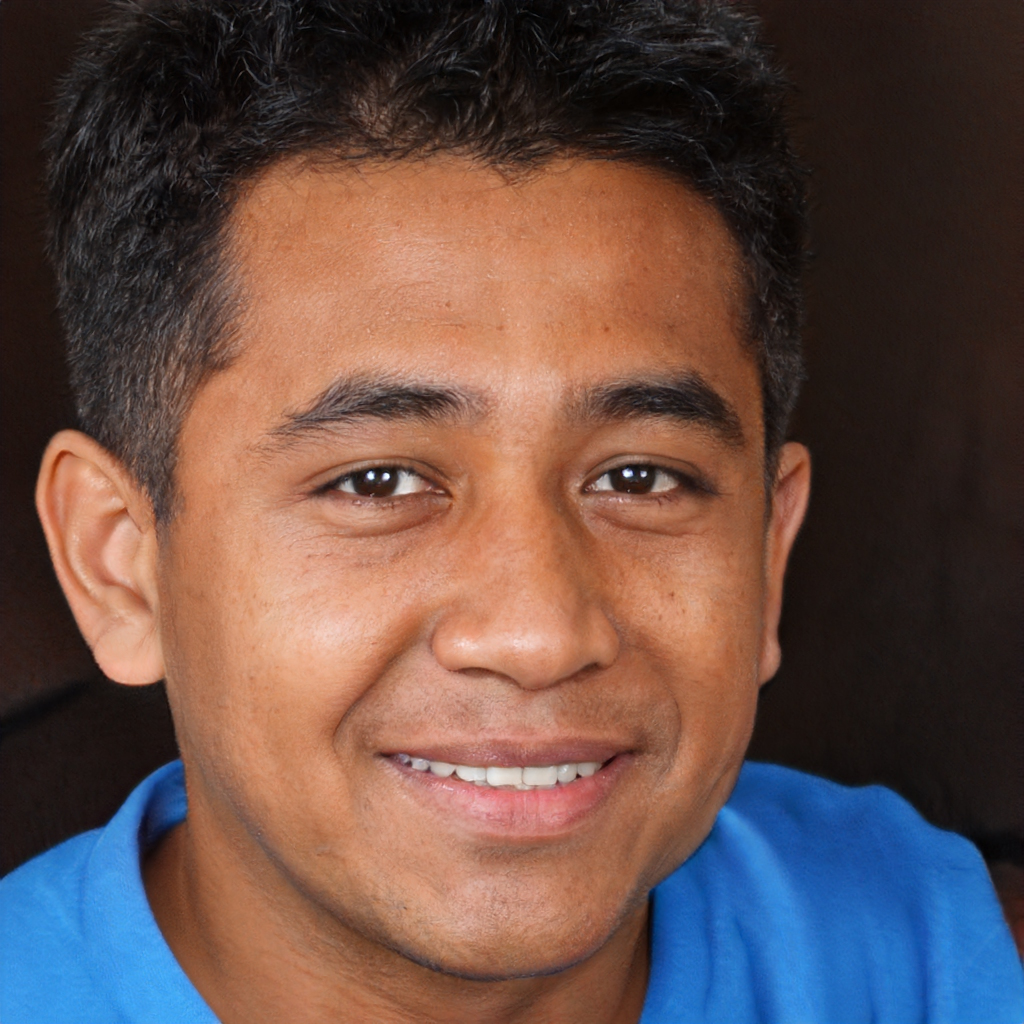
Gender: Male